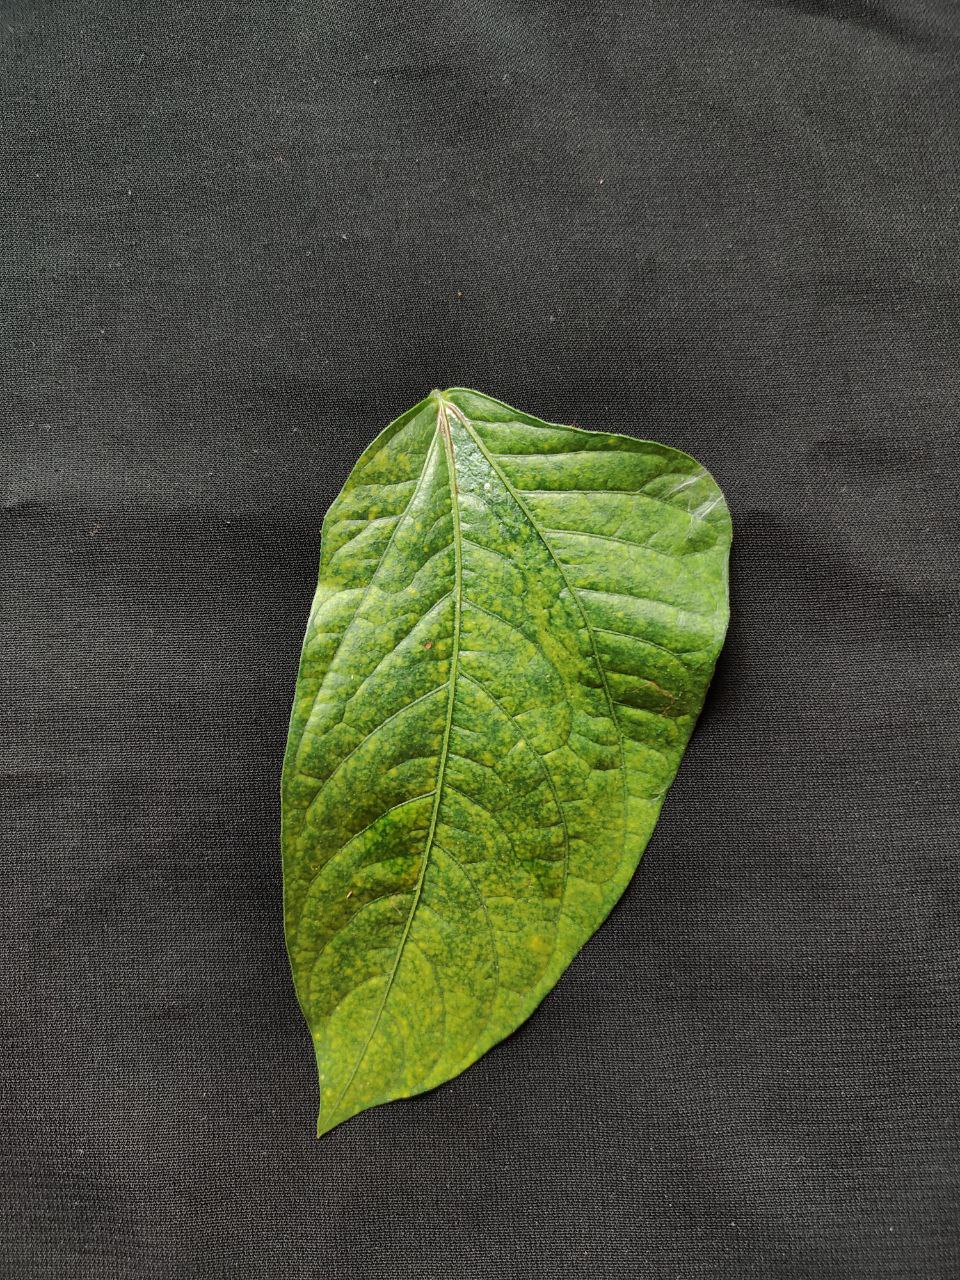
Crop: cowpea
Leaf condition: Mosaic Virus